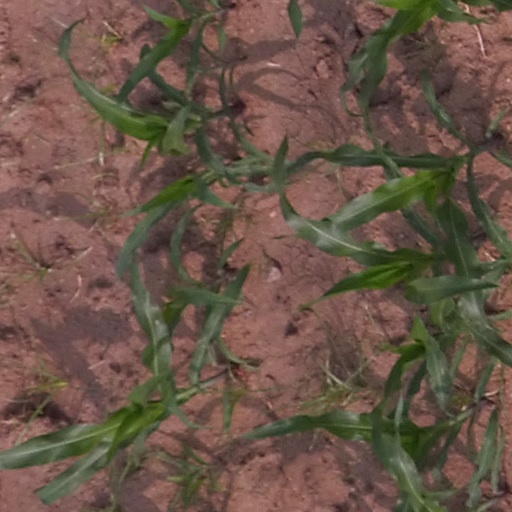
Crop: maize; corn